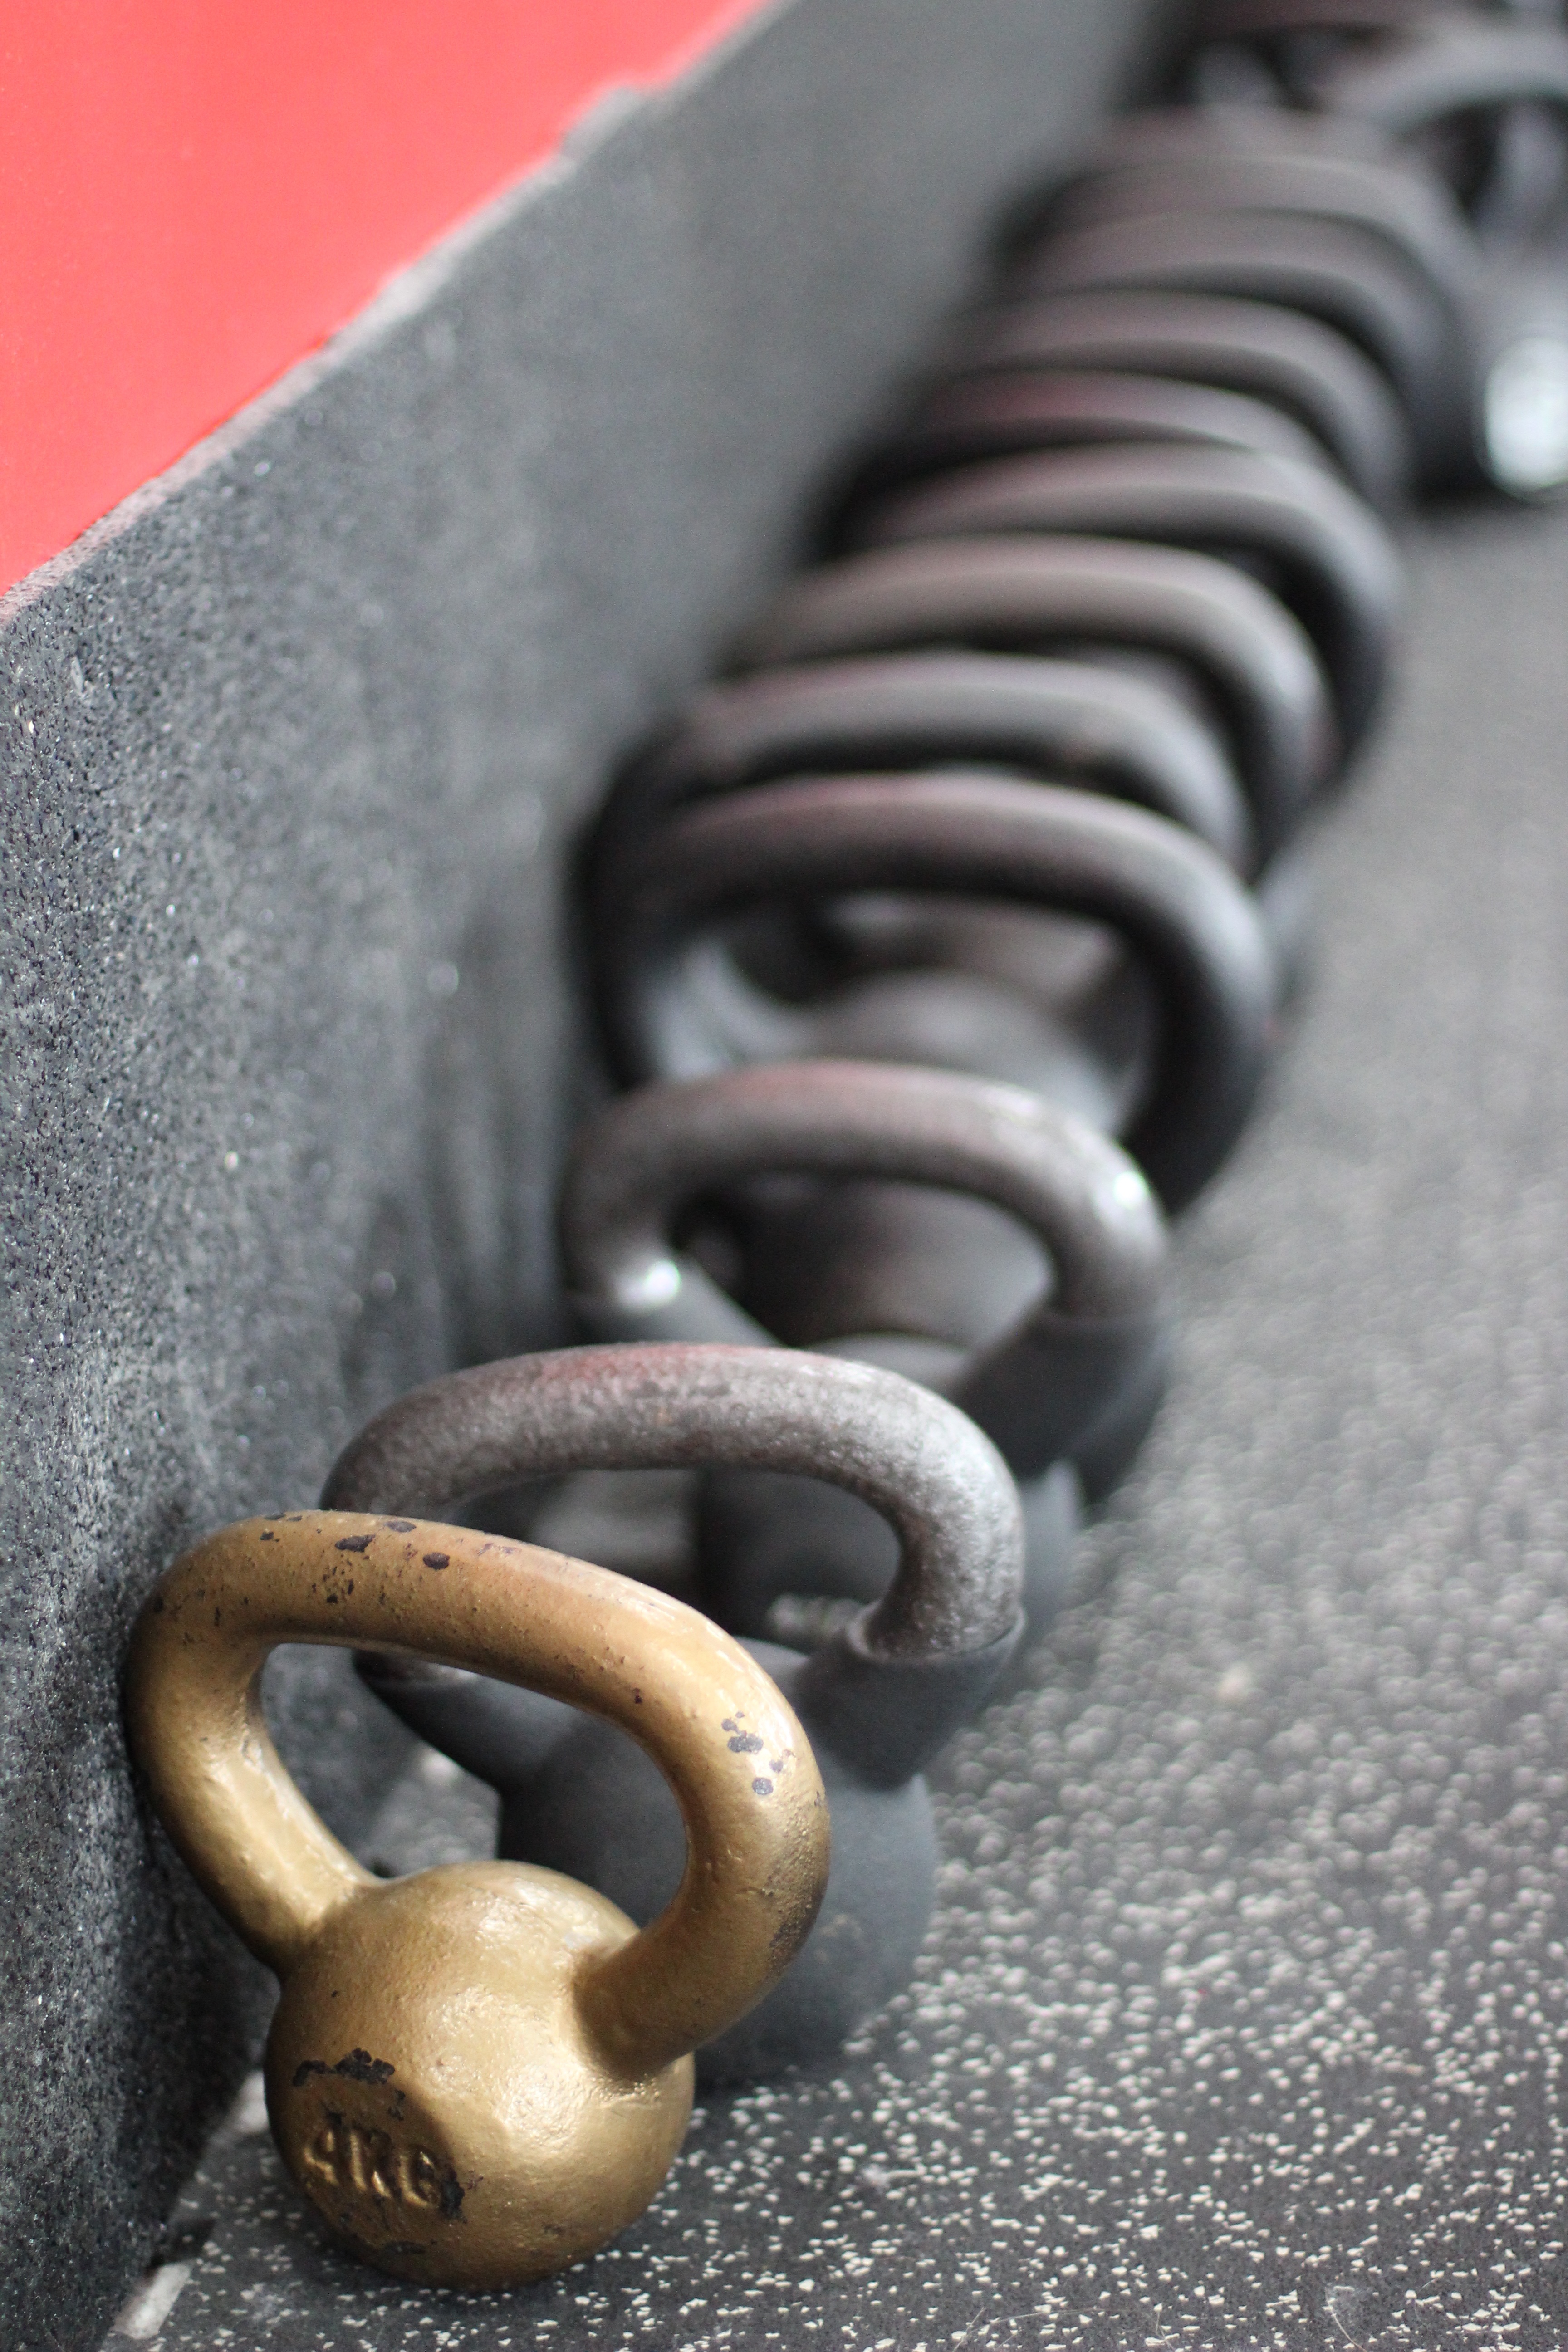
metal, black, weight, material, tire, gold, dumbbells, kilo, 4 kilo